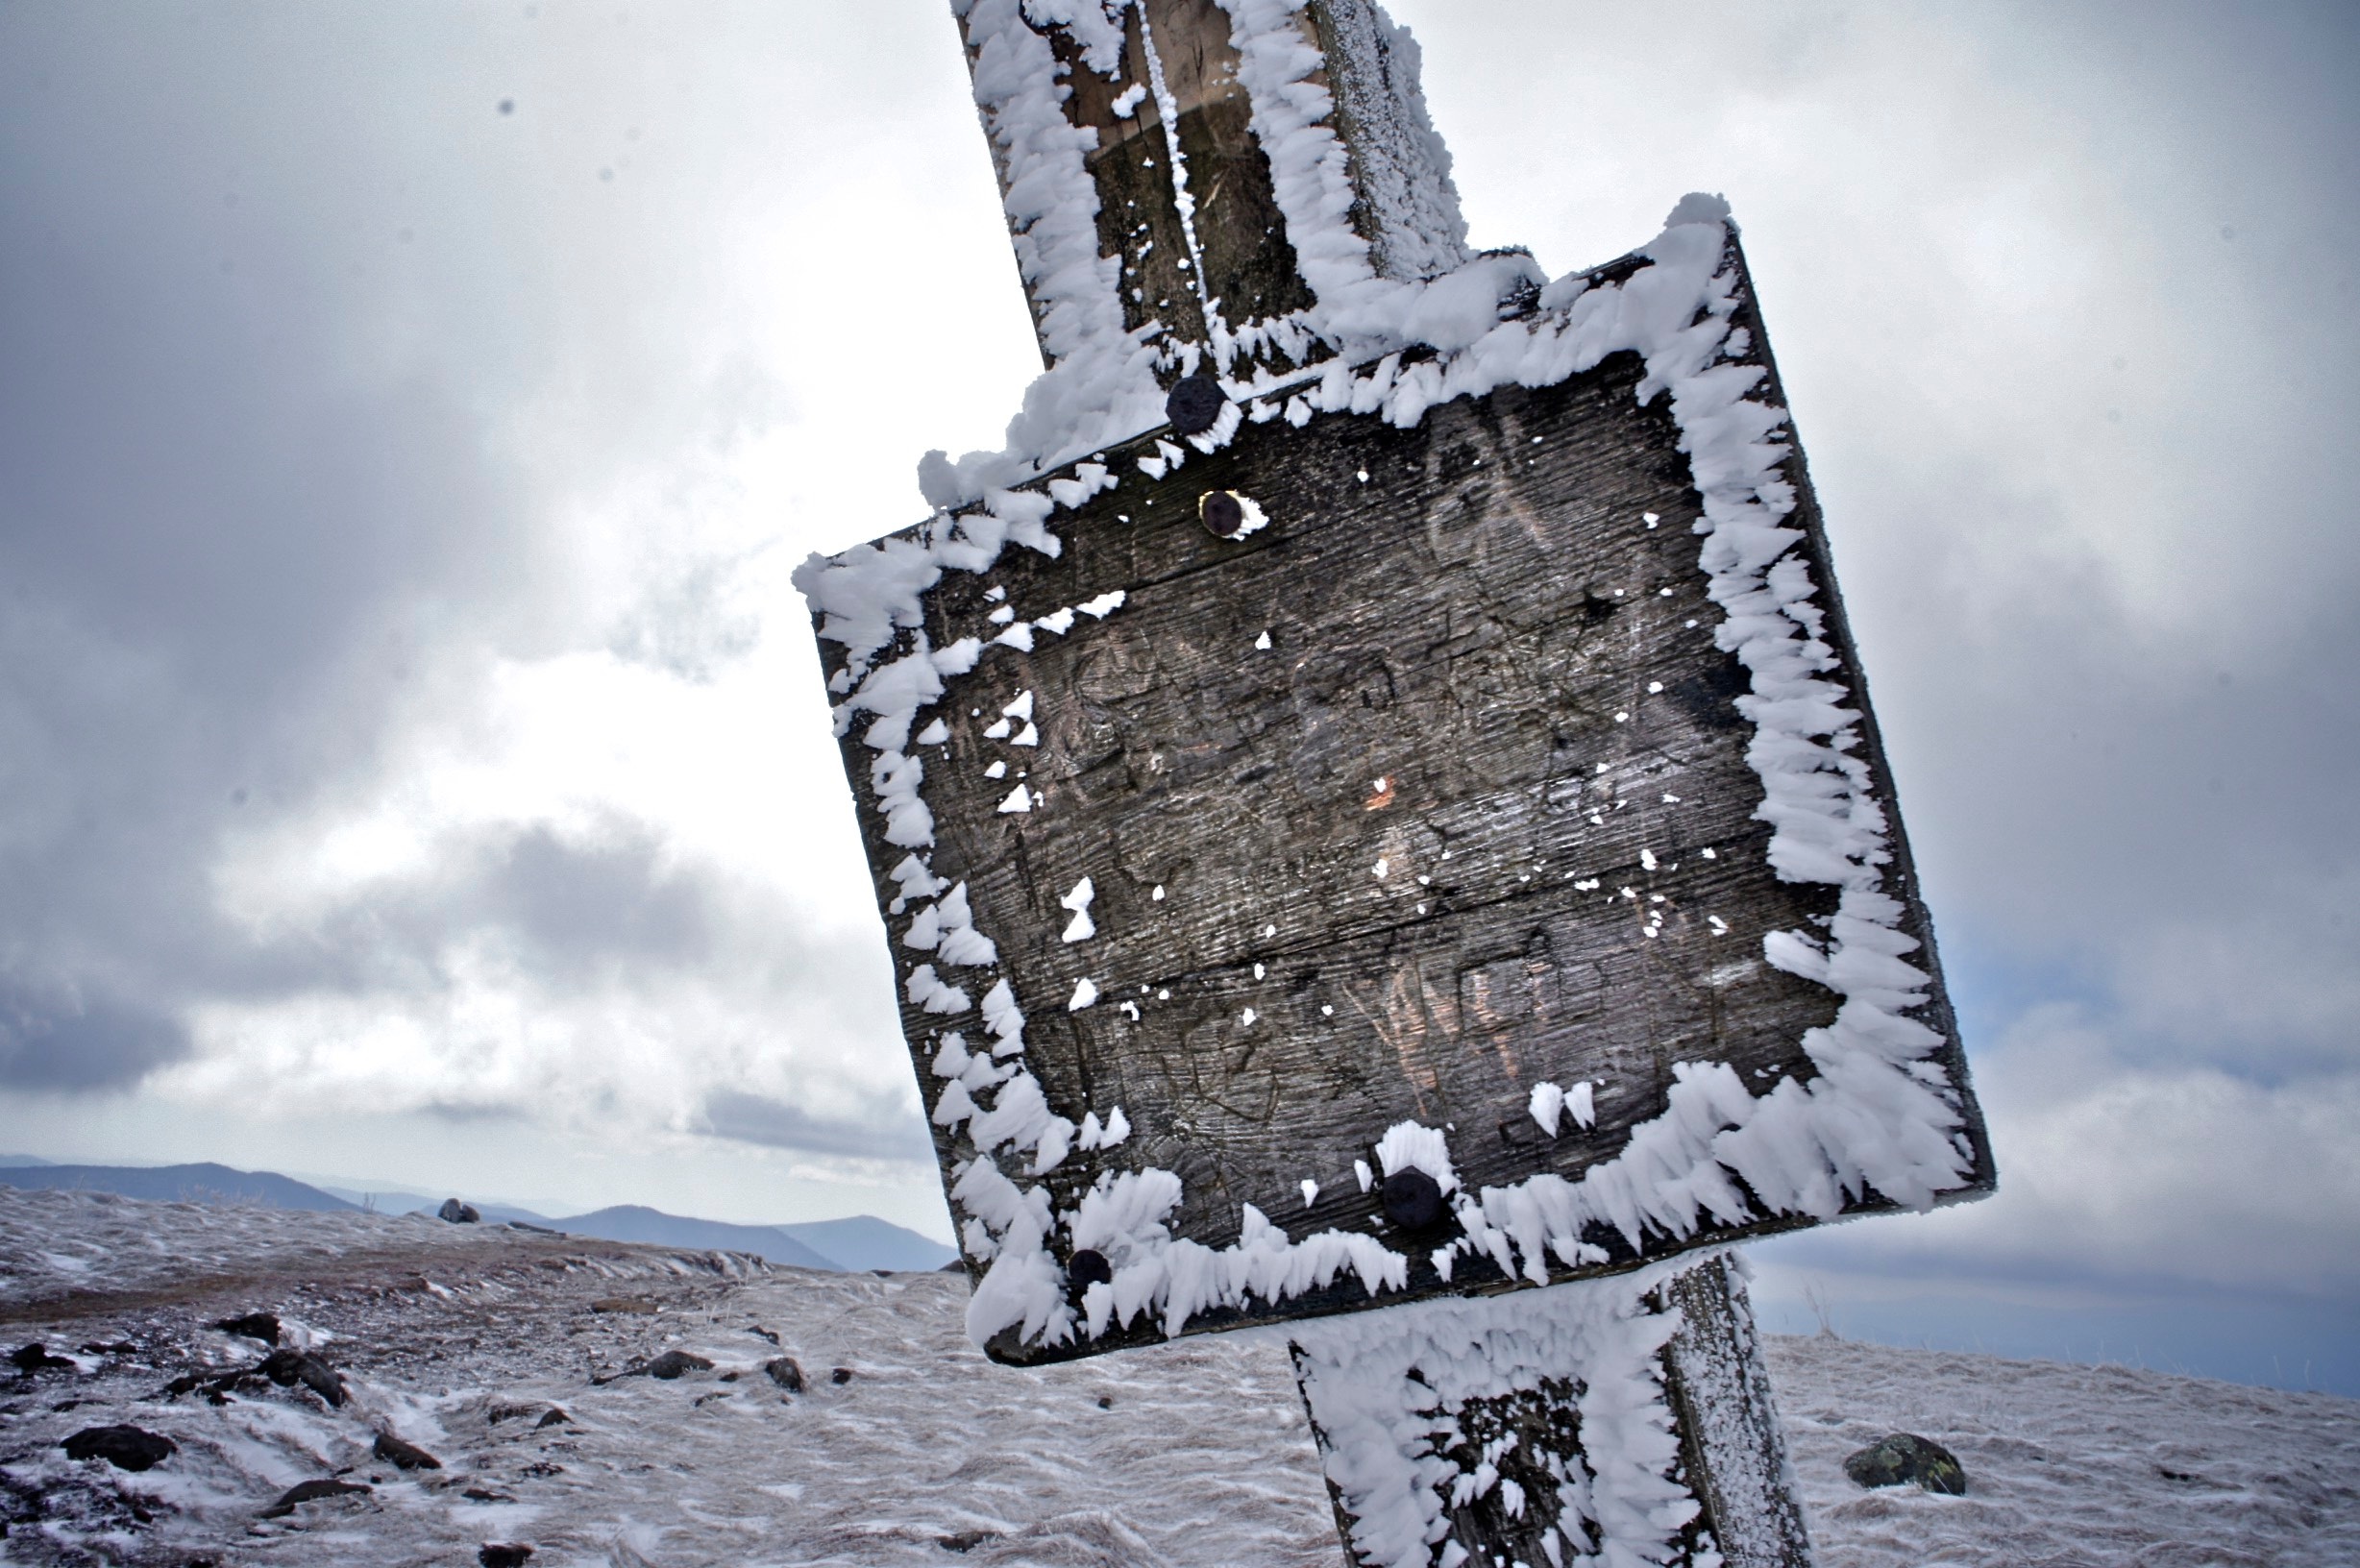
mountain, snow, winter, ice, reflection, tower, weather, season